Gateway Arch

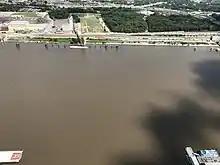
A view of the Mississippi River from the observation room of the St. Louis Arch.

Because of a lack of funds in March 1962, the NPS did not accept bids for the arch's internal train system and considered discarding the idea. In May 1962, the Bi-State Development Agency proposed that it issue revenue bonds to obtain the required funds. The Department of the Interior and Bi-State entered into an agreement where Bi-State would construct and operate the tram. Bi-State would have to raise $1,977,750 for the construction of the tram system. It retired the bonds by setting a $1 riding fee to the top.